AEK (men's water polo)

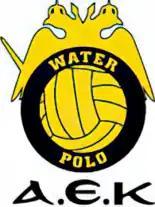
Old logo

The water polo department of AEK was first founded in 1962 and maintained until the early 1970s. During its first season, they won two Third Division Championships. In 1963, AEK was fourth in the Third Division Championship, in the same position in 1964, third in 1965 and champion in 1966, to compete for the following year 1967 in the Second Division where they finished sixth and relegated.